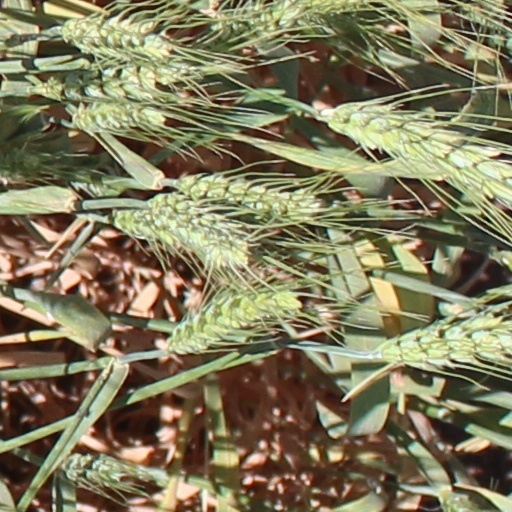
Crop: wheat